Plymouth Road Runner

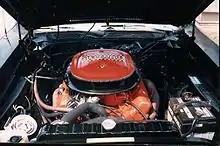
1971 Road Runner 440+6 engine

In 1971, the coupe bodywork was completely changed to a more rounded "fuselage" design in keeping with then-current Chrysler styling trends, including a steeply raked windshield, hidden cowl, and deeply inset grille and headlights. In a departure from previous thinking, the B-Body two-door bodies shared little sheet metal, glass, or trim with the four-door bodies. The convertible was canceled. The interiors could be ordered with 6-way power leather seats, thick deep-pile carpeting, and additional sound-proofing was installed. A/C and power steering could be had, except on the Hemi. 1971 was a high-water year for the ride and handling for the Road Runner. The overall length was increased, but the wheelbase was shortened an inch. It also saw the introduction of the 340 4-BBL option and a detuned 383 "Road Runner" engine with 8.7:1 compression and power dropping to . In return, Road Runners with the 340 and 383 engines received a standard insurance rating without the costly premiums normally tacked onto muscle cars. The 383 would now run on regular gas. The 440+6 and 426 Hemi were available, though this would be the last year for them. The tall axle ratios with the 8 3/4-inch Chrysler and Dana 60 rear ends, as well as the wide and close-ratio 4-speed transmissions, could be had with any of the engine choices, though few cars were built with the "six-pack" or "Hemi" engines. Aerodynamics were much improved over the first-generation Road Runners, resulting in much-improved high-speed handling.